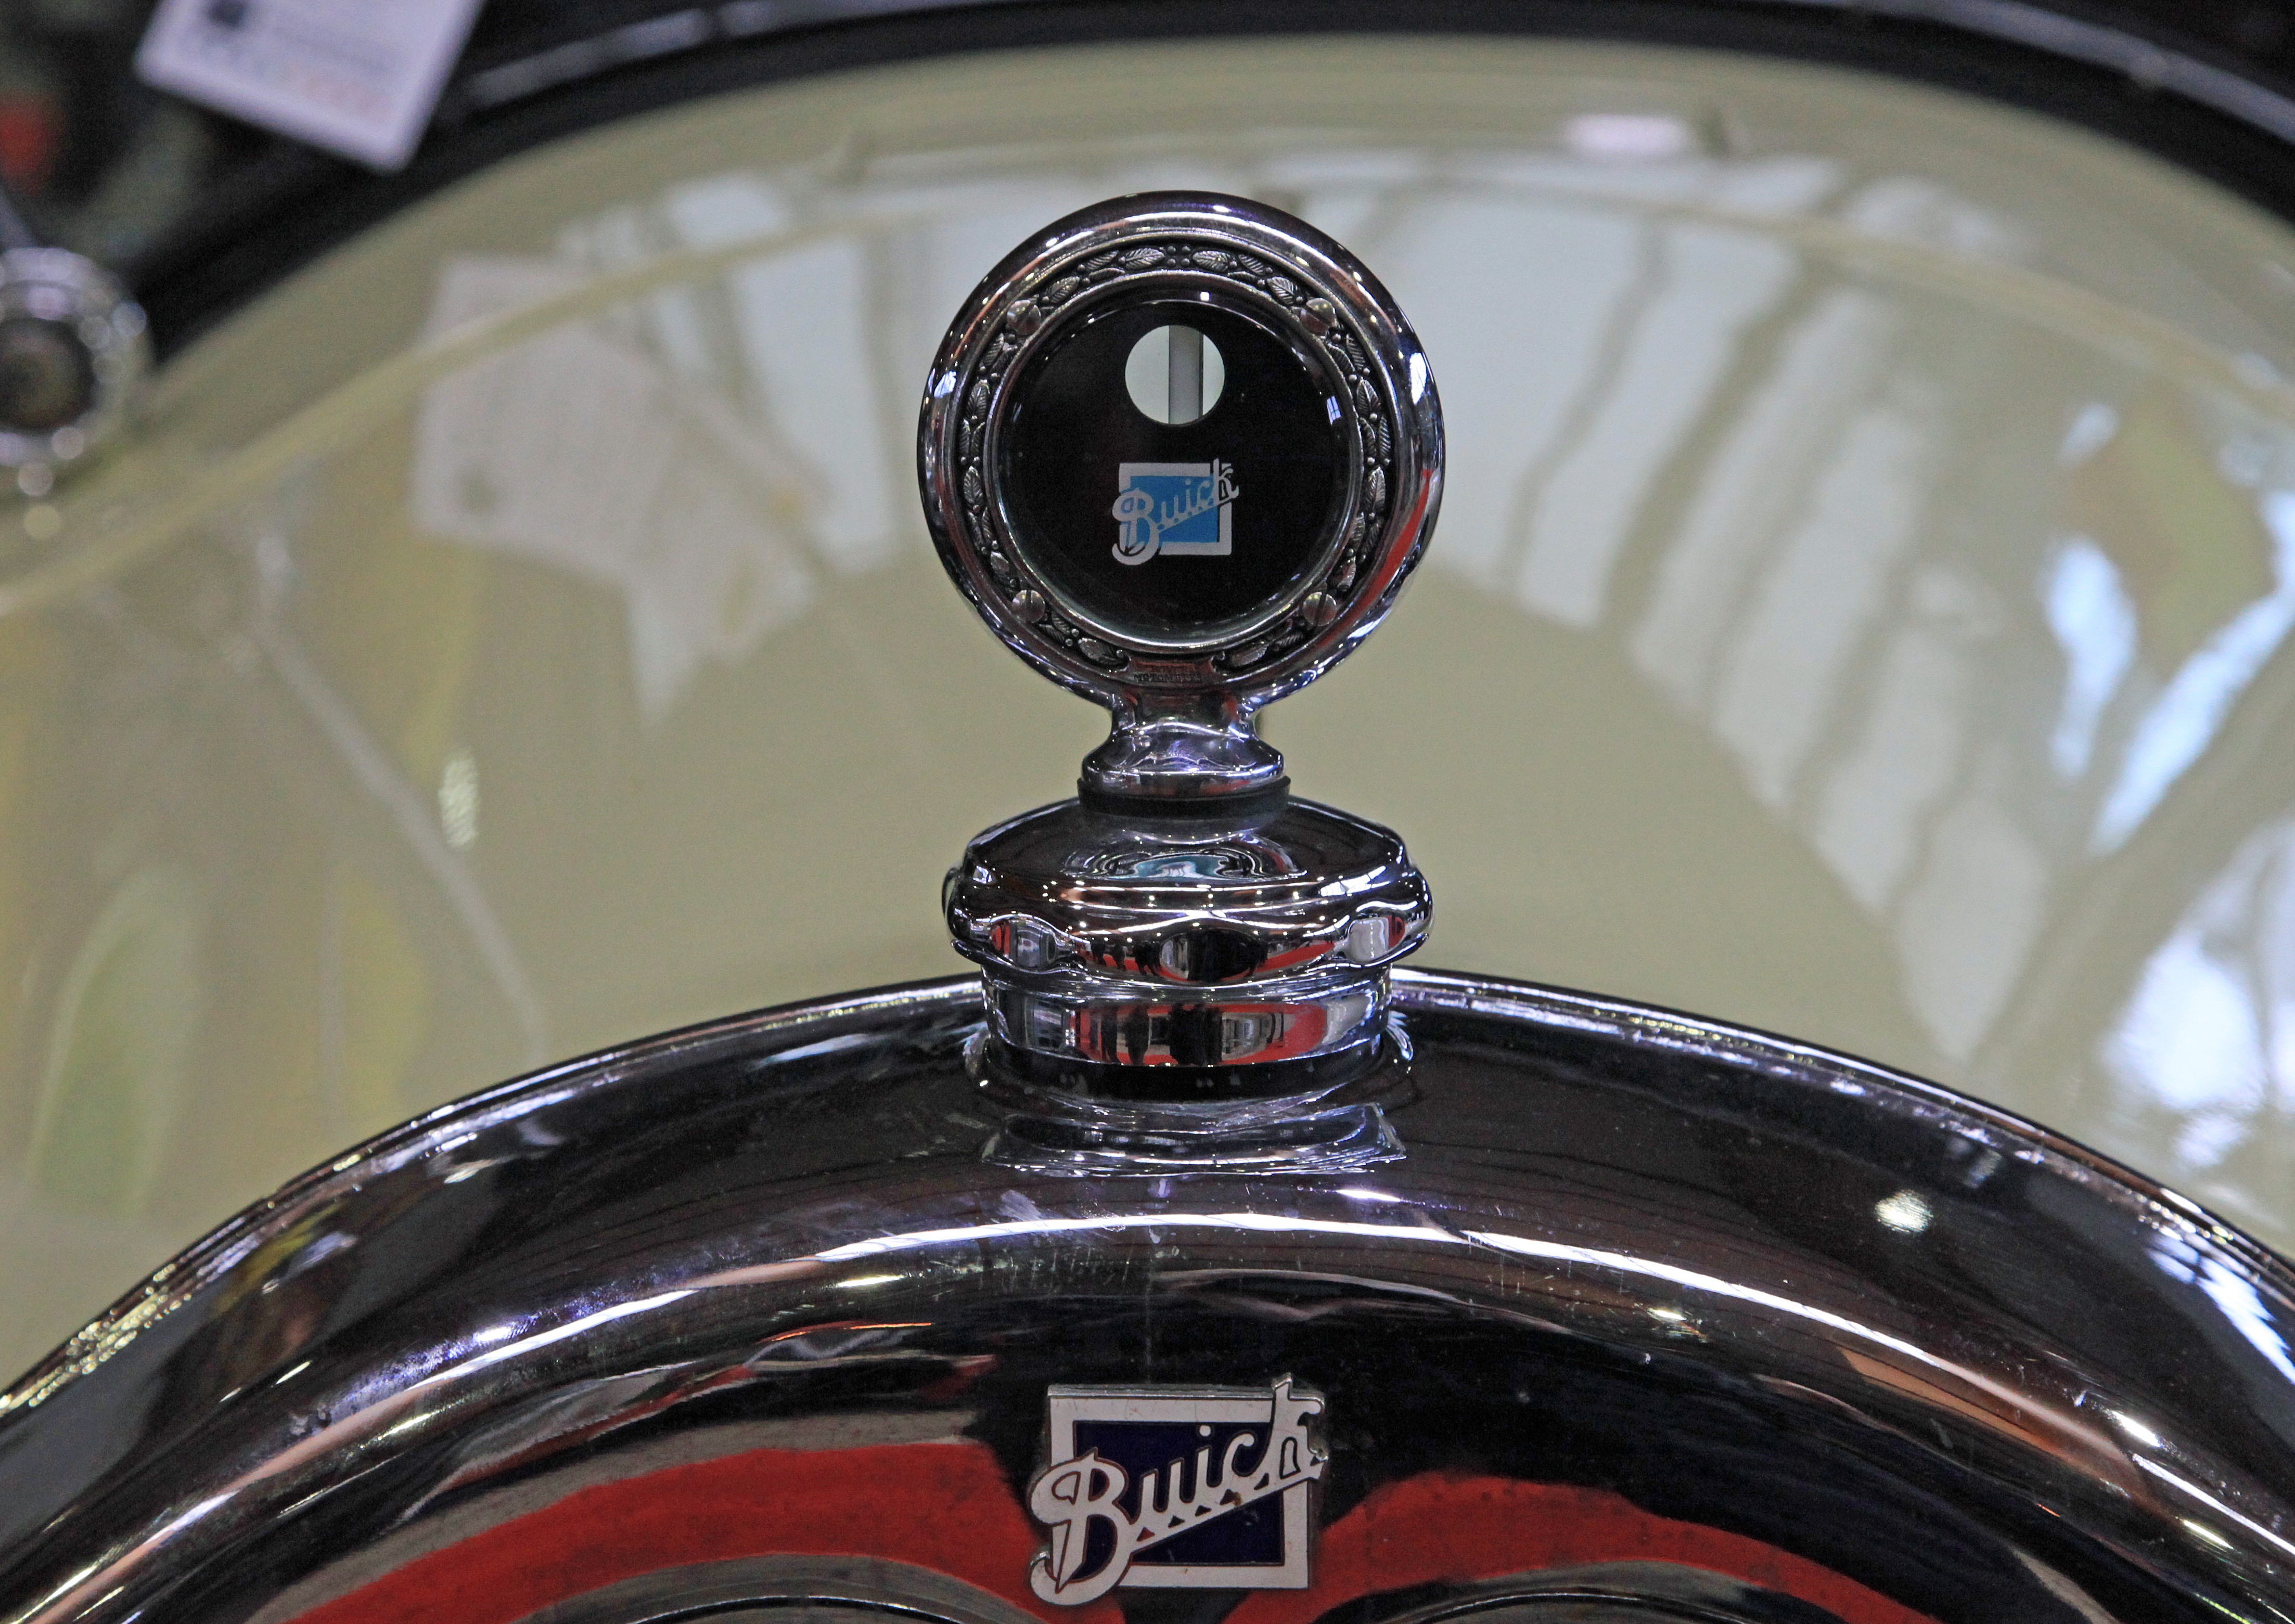
car, wheel, glass, coat, vehicle, motorcycle, old car, vintage car, rim, oldtimer, buick, cool figure, cruiser, land vehicle, automobile make